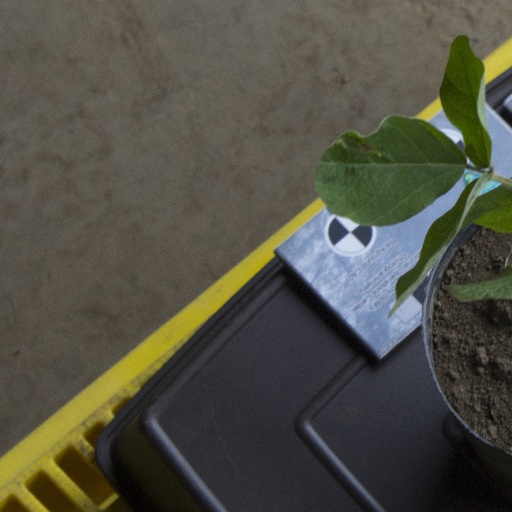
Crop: soybean